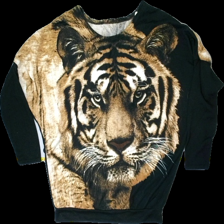
View: front
Type: Sweater
Category: Ladies
Brand: Missing
Colors: Multicolor
Material: 100% polyester
Pattern: Animal print
Cut: Loose, C-collar
Price range: 100-150
Recommended usage: Reuse